Titus (TV series)

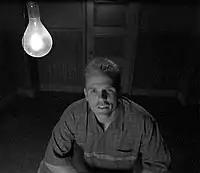
Christopher Titus in the "neutral space", where he provides commentary and exposition

The show always opened and closed in the black and white neutral space, usually with the same sentence, or a reasonable facsimile thereof. Titus was the neutral space's only occupant except in two episodes, when he was replaced by Ken and Erin, respectively, and would appear always wearing similar clothes, with a wooden chair, a lightbulb, and the bland walls. Frequently, props appeared for one-shot gags in the neutral space. Very rarely would anything from the Live Story appear there (one notable exception was Dave's suicide note in "Private Dave"), nor would anything from the neutral space appear in the Live Story. There are many allusions to the neutral space being Titus's mind, though it is never said outright. On a few occasions, the neutral space is used to demonstrate the passing of time, or Christopher will do something "in" the neutral space when he is really just thinking about it while doing it; we only see his thought process. Also, as in "The Trial", sometimes he will say something in the neutral space and not realize he is also saying it in reality, like when he calls the prosecutor an idiot, thinking he only thought it. Following the credits in the final episode of the series ("The Protector", not "Insanity Genetic" or "Homecoming"), Titus drags the bare wooden chair into the middle of a real life street, sets it on fire, and walks away, whistling part of the theme song.